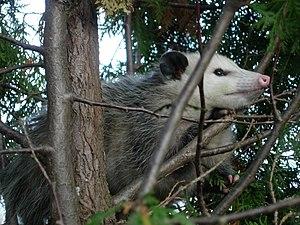
Les Didelphinés constituent une des deux sous-famille d’opossums d'Amérique.
Les didelphimorphes sont un ordre de mammifères marsupiaux comprenant les vrais opposum vivant sur le continent américain. Les opossums ont probablement divergé des primitifs Ameridelphia d'Amérique du Sud du Crétacé et du Paléocène inférieur.